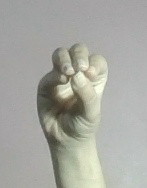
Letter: ha